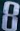
Number: 8